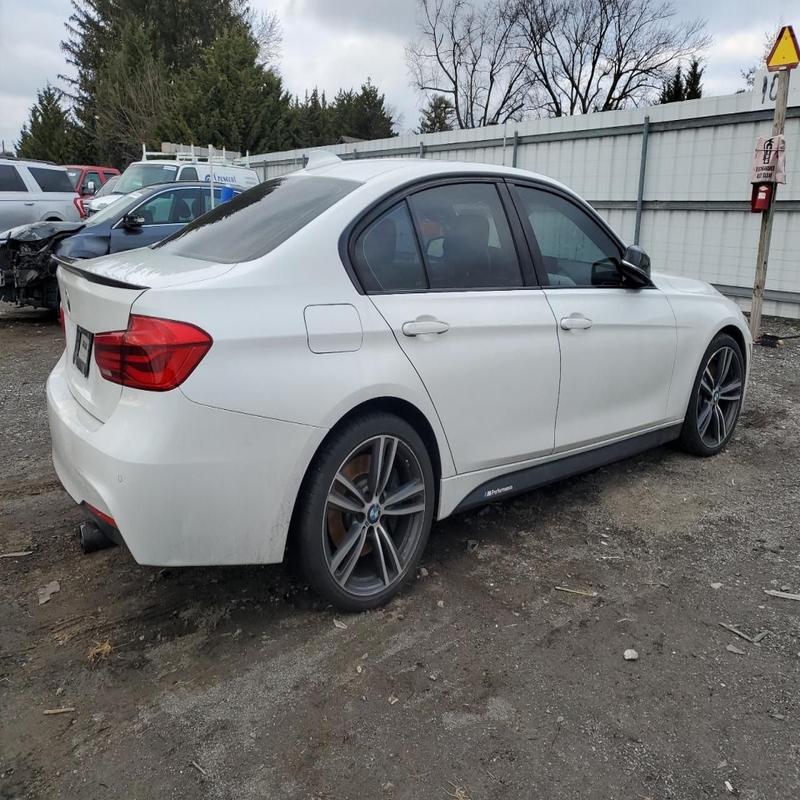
Aucun dommage détecté.
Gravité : aucun